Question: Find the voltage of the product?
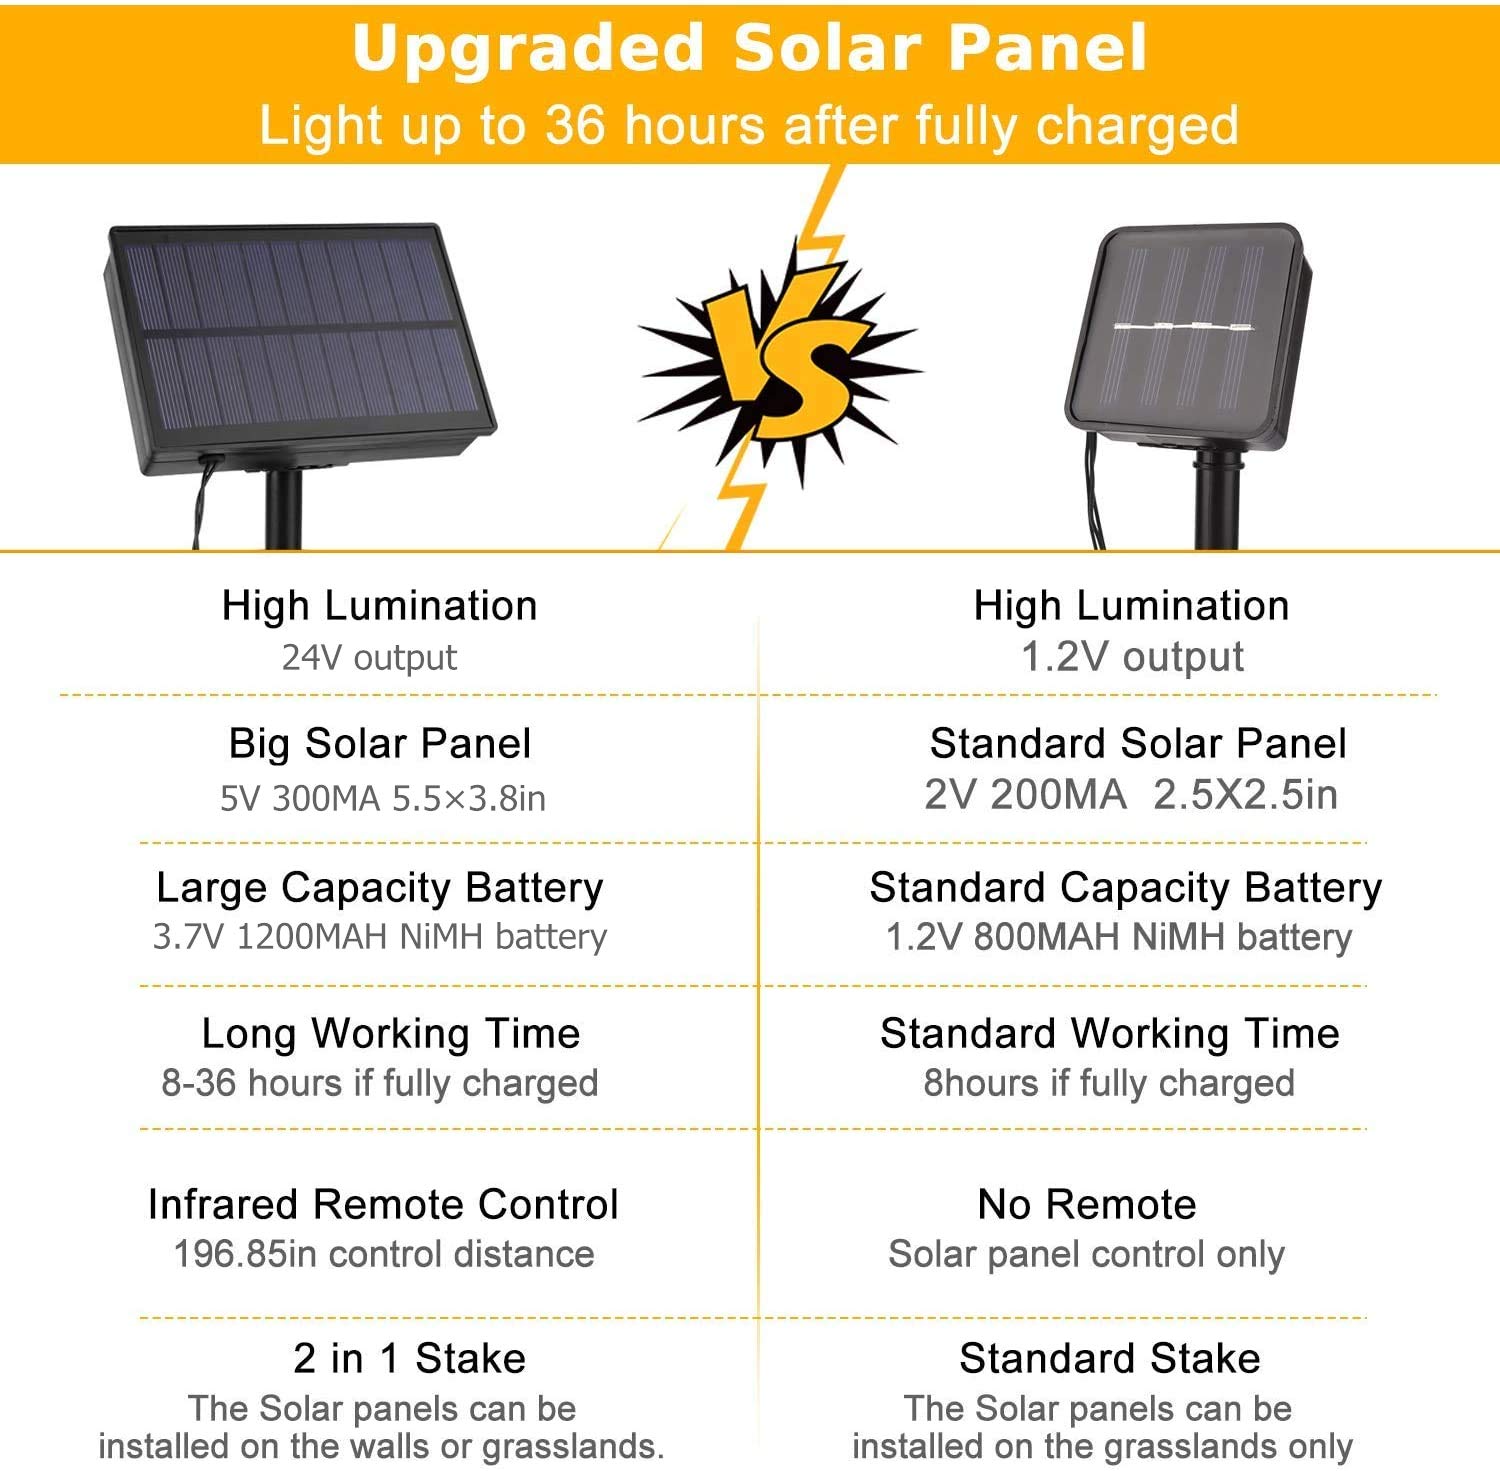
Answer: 2.0 volt